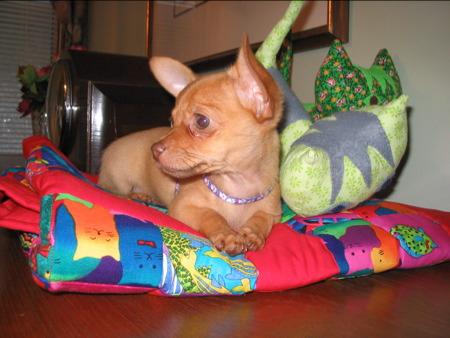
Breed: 420-n000124-Chihuahua